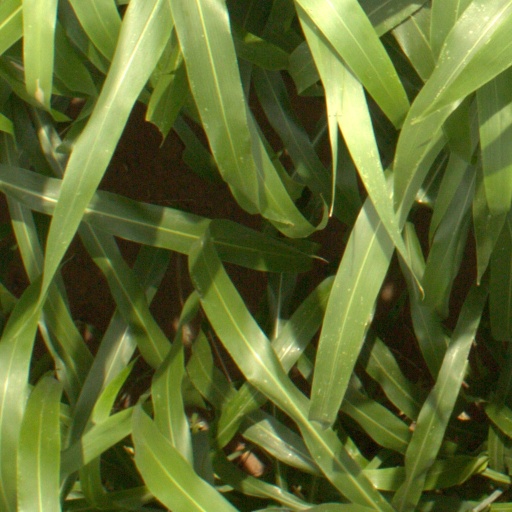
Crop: sorghum